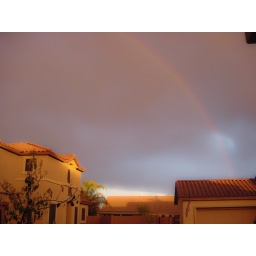
Taken standing in front of our house in Chandler, AZ, in January, 2002.